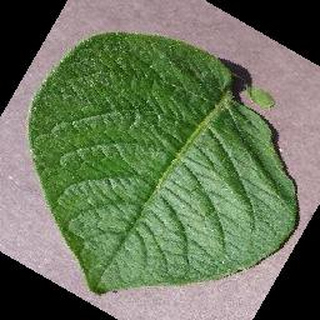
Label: healthy_potato